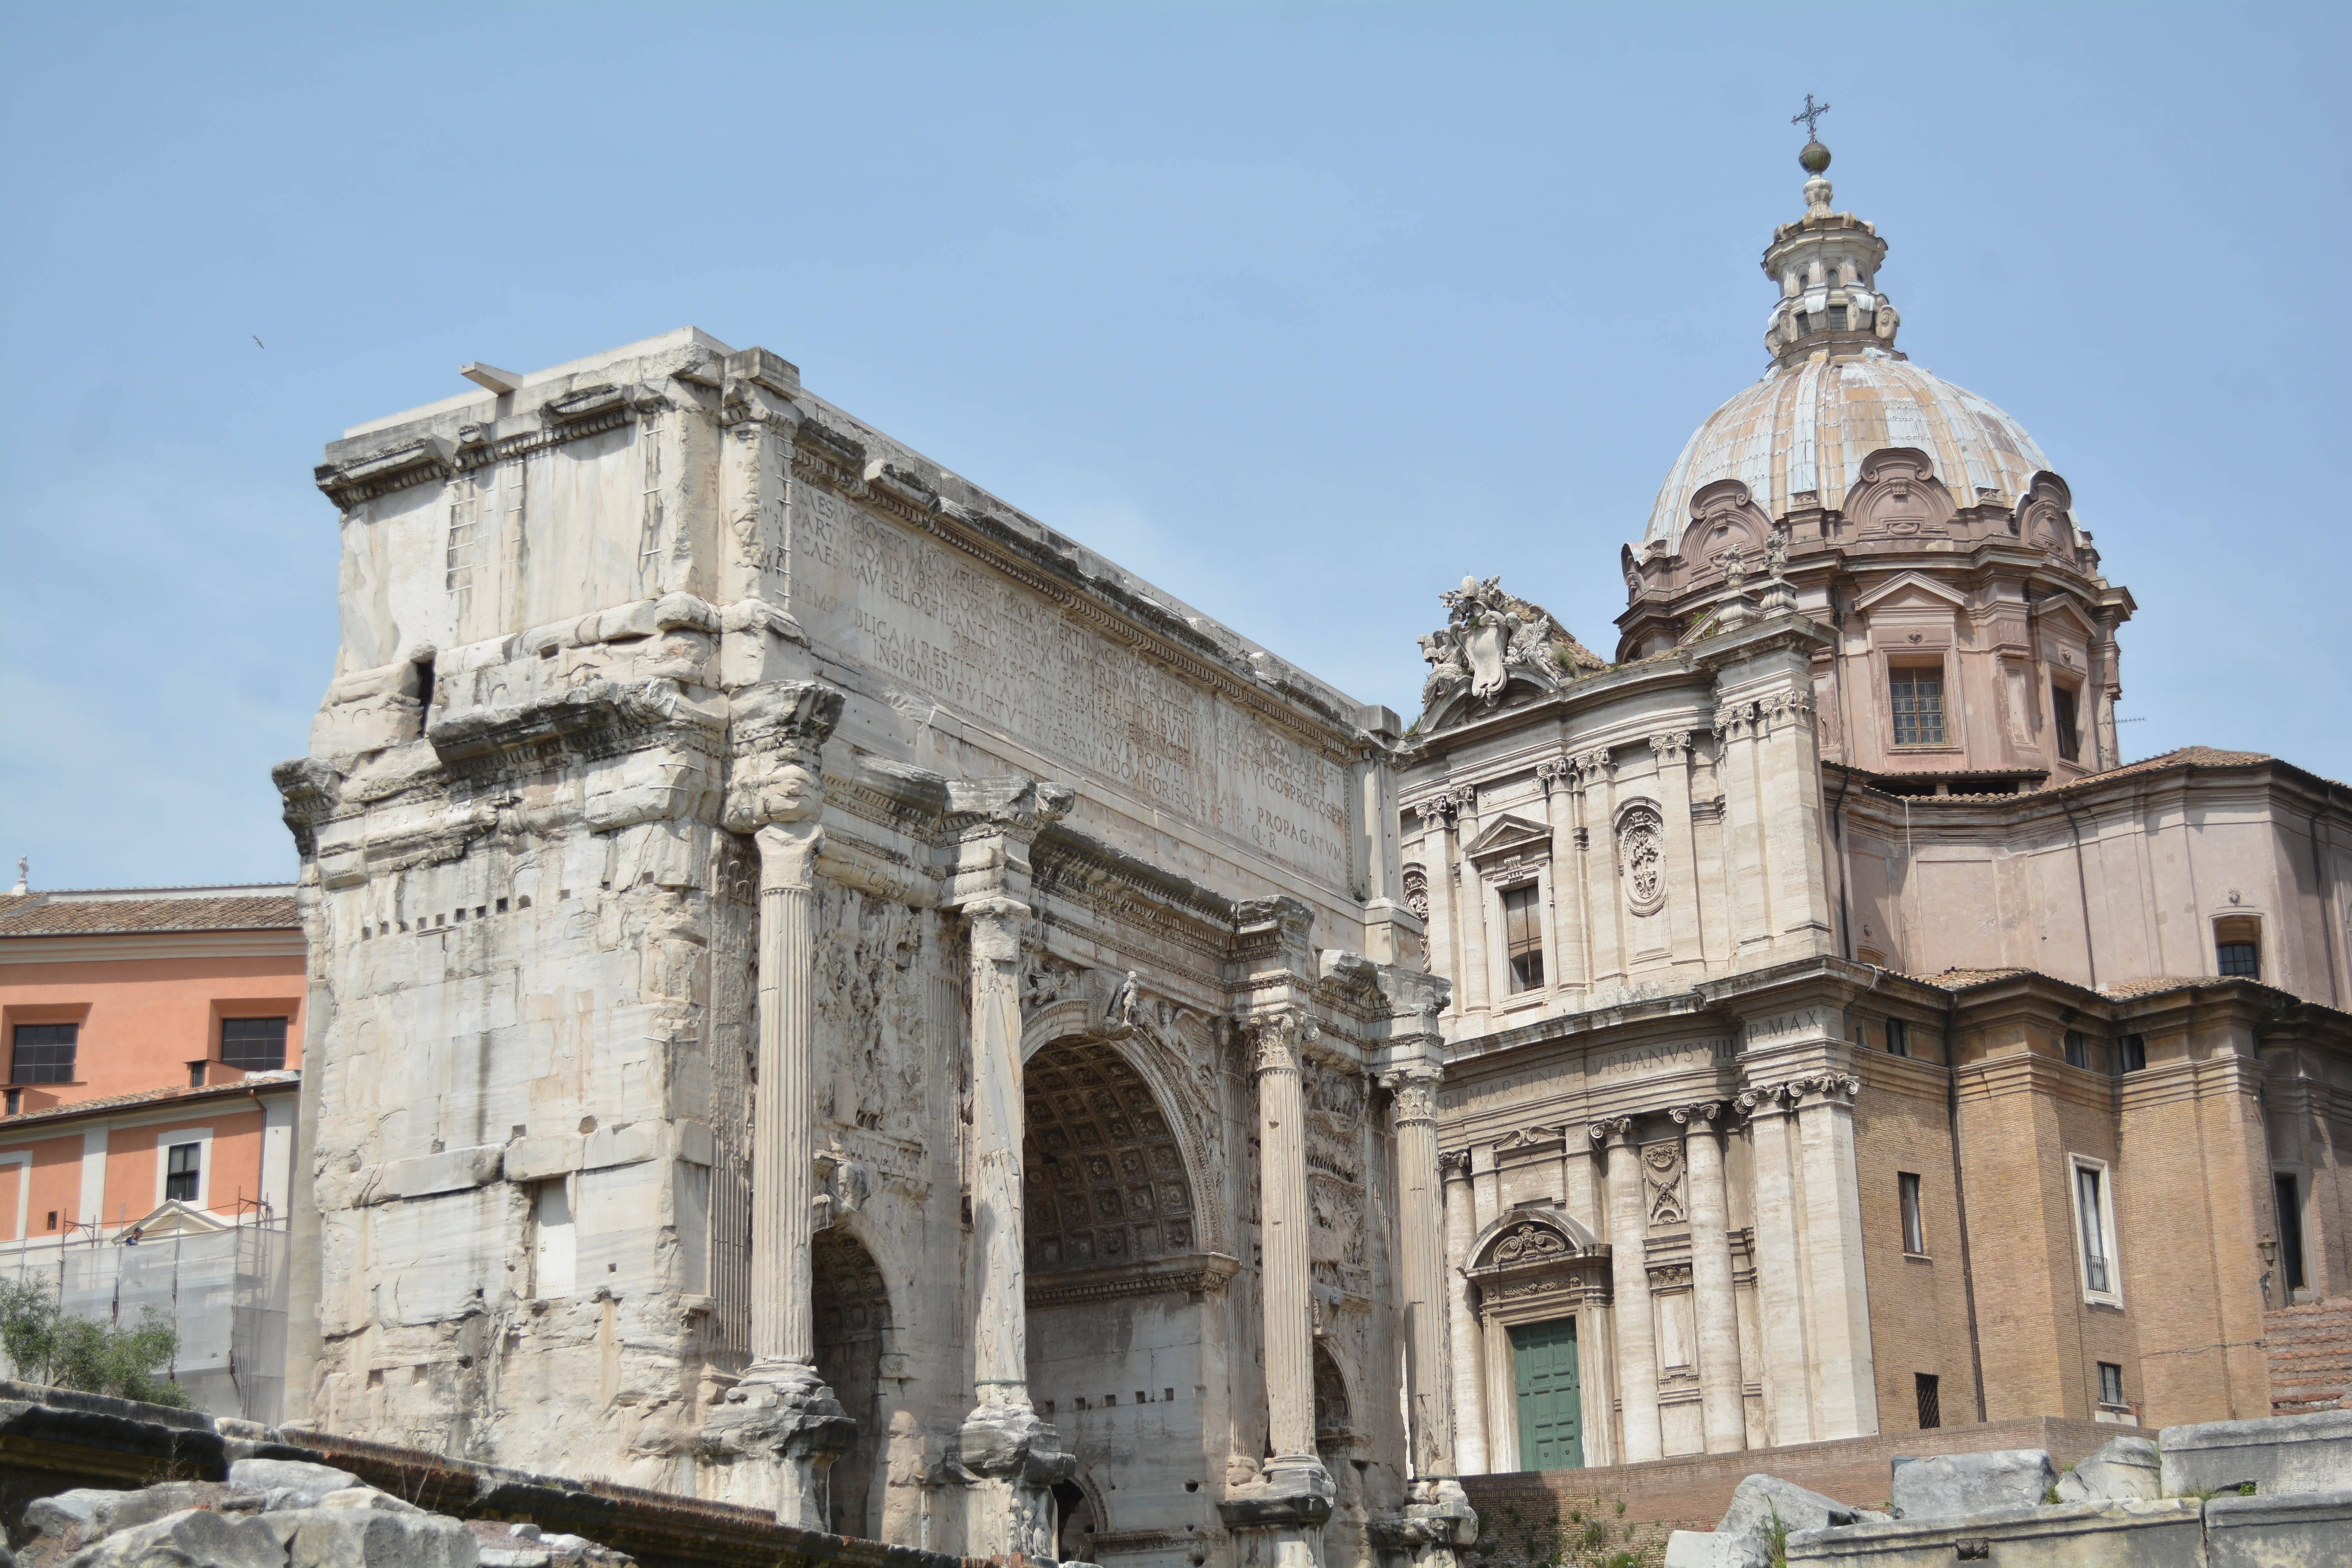
architecture, building, monument, landmark, facade, church, cathedral, place of worship, baptistery, synagogue, basilica, ancient rome, roman temple, classical architecture, historic site, ancient history, ancient roman architecture, byzantine architecture